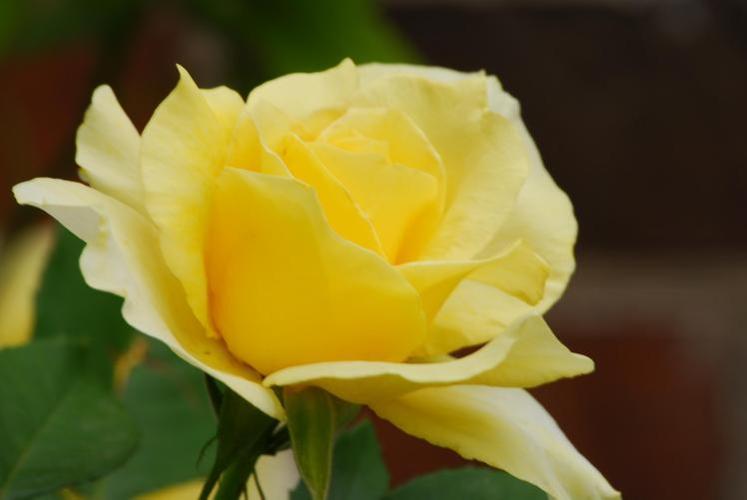
Label: rose